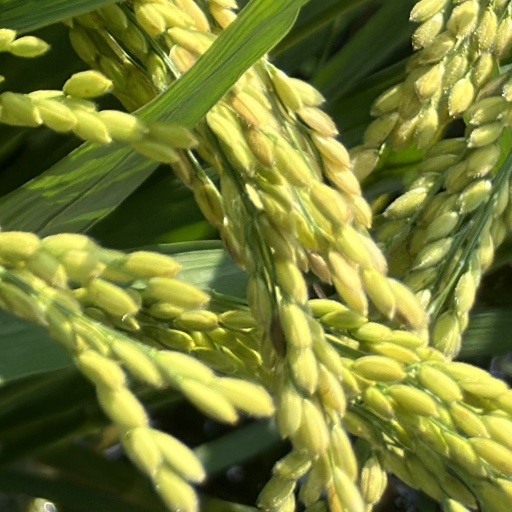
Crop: rice